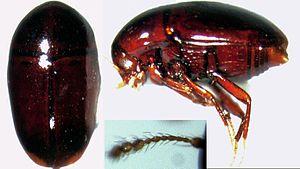
Baeocera est un genre de coléoptères de la famille des Staphylinidae et de la sous-famille des Scaphidiinae. L'espèce type est Baeocera falsata Achard, 1920.